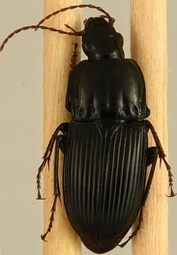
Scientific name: Pterostichus permundus
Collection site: Blandy Experimental Farm Site (BLAN), plot BLAN_003